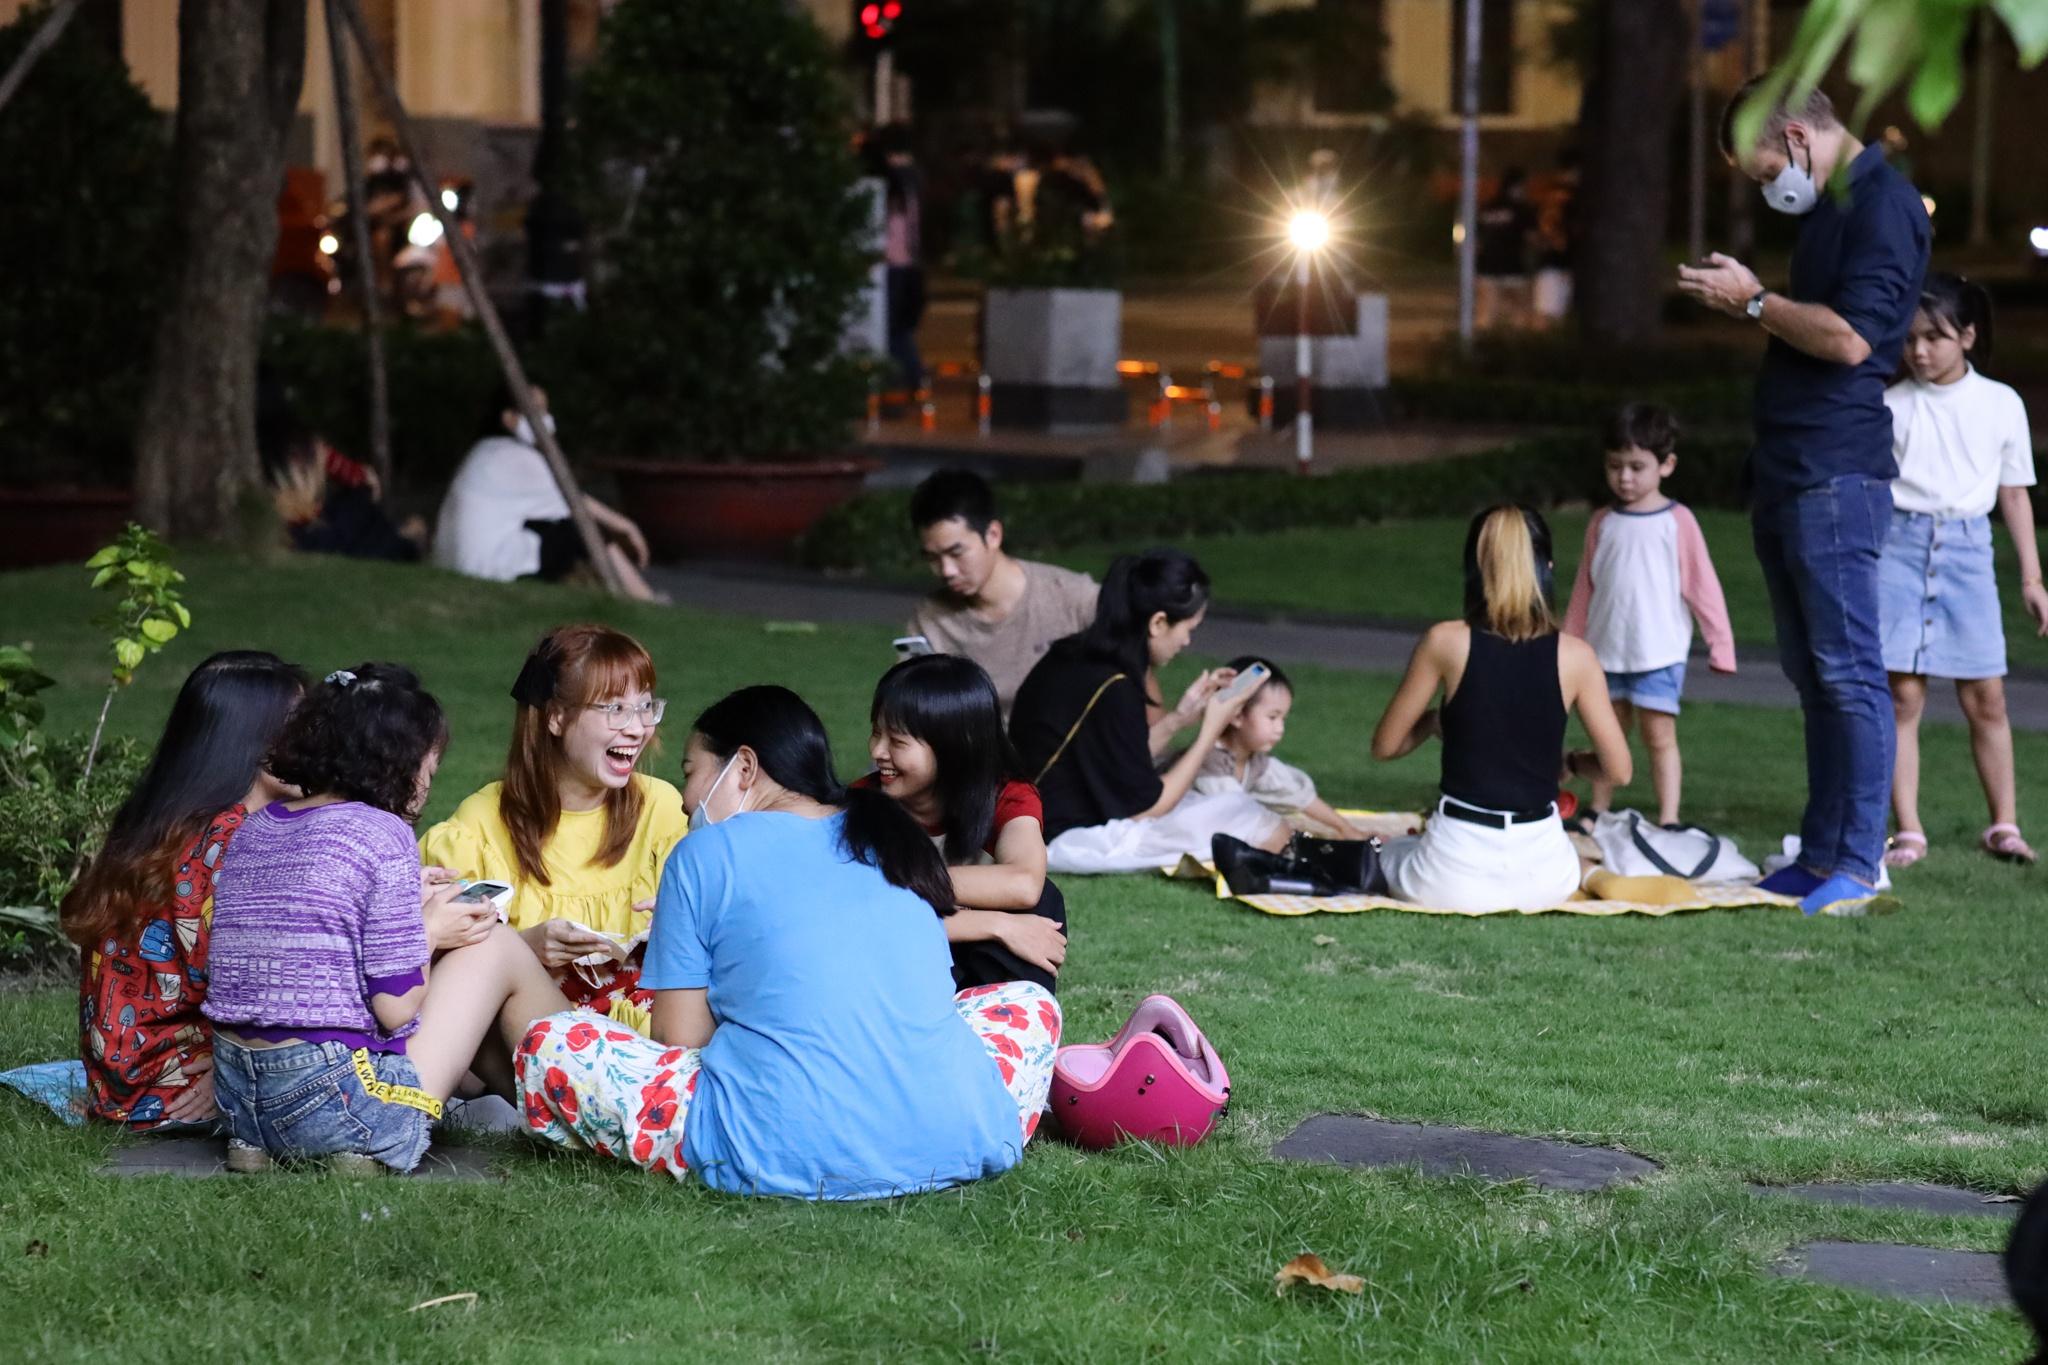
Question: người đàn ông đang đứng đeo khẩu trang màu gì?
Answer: màu trắng